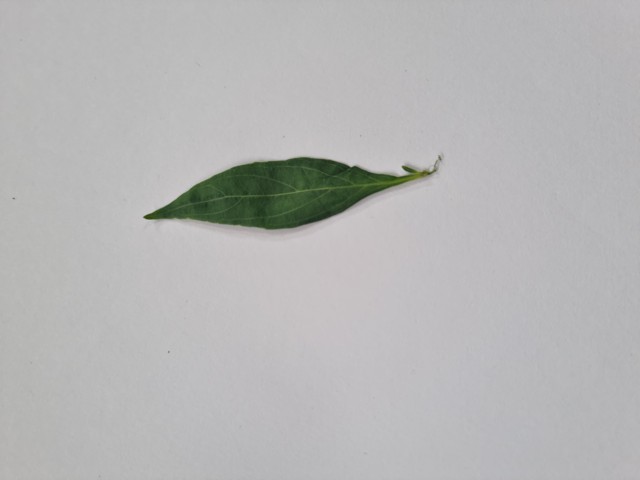
Plant: kalomegh